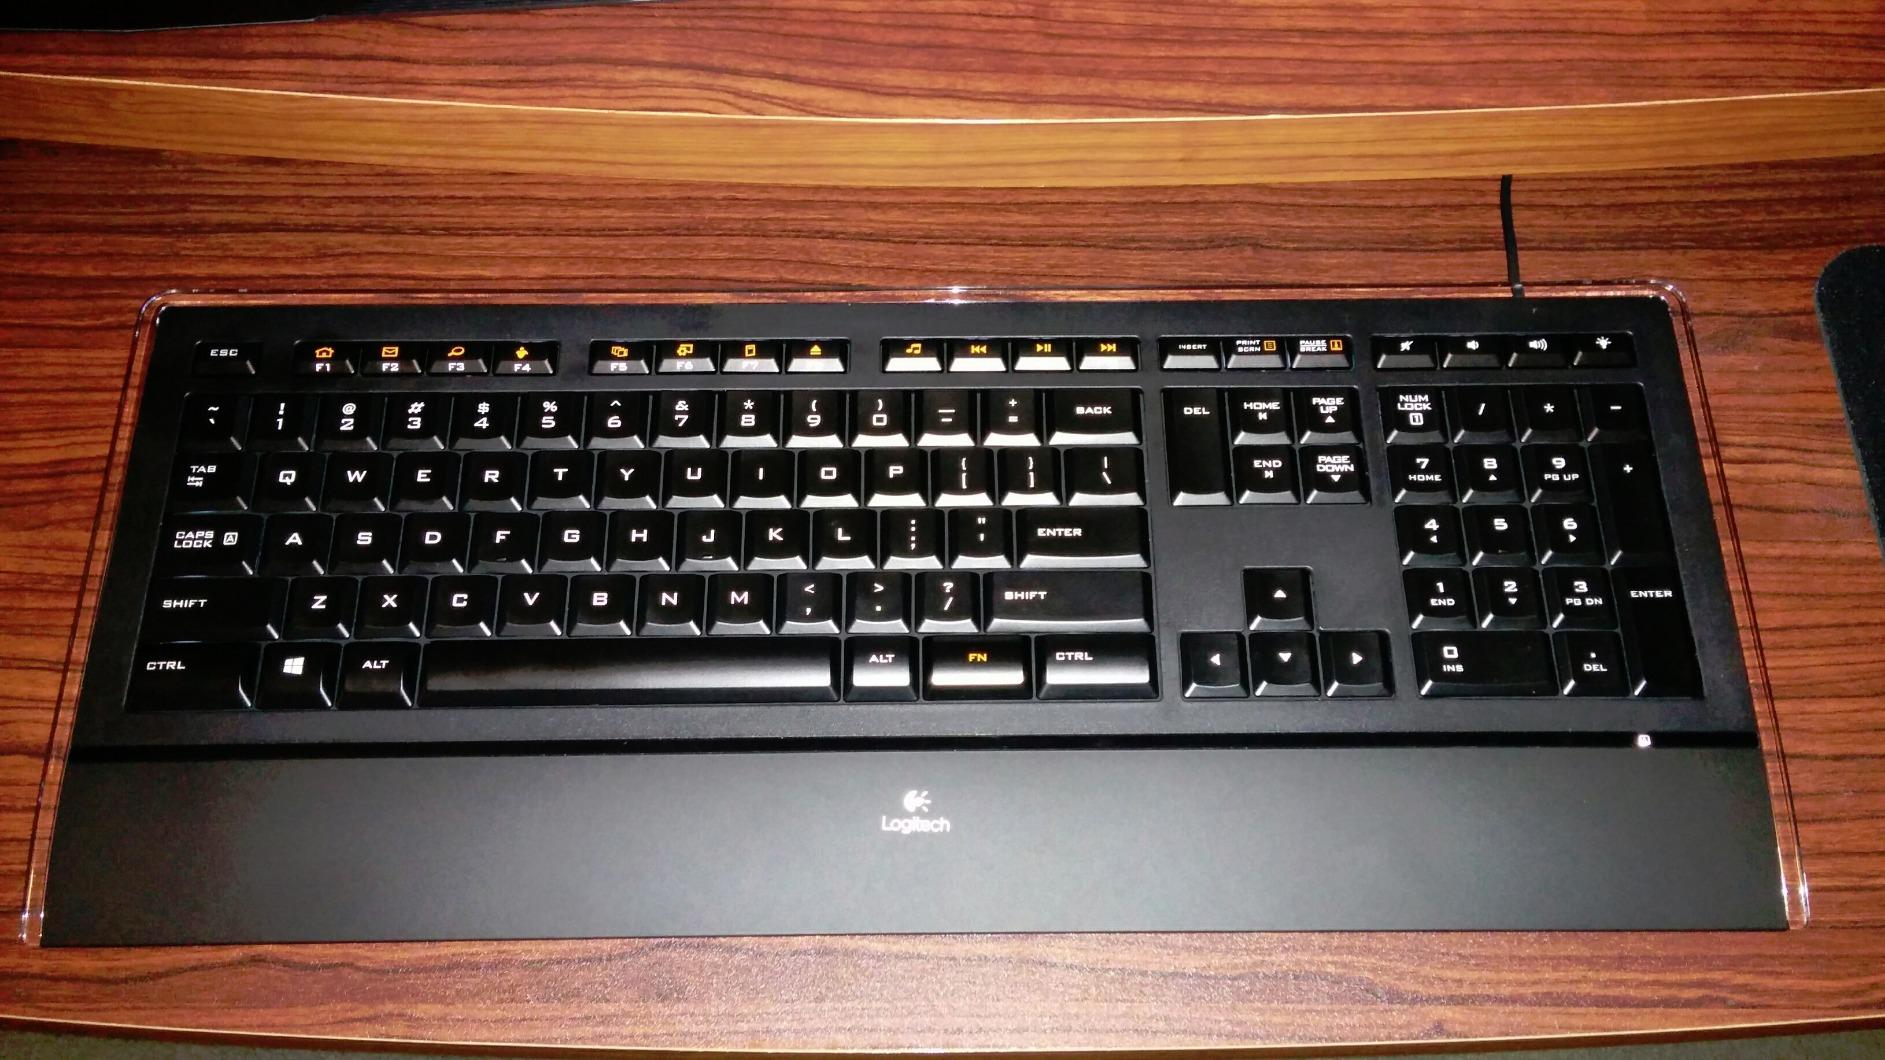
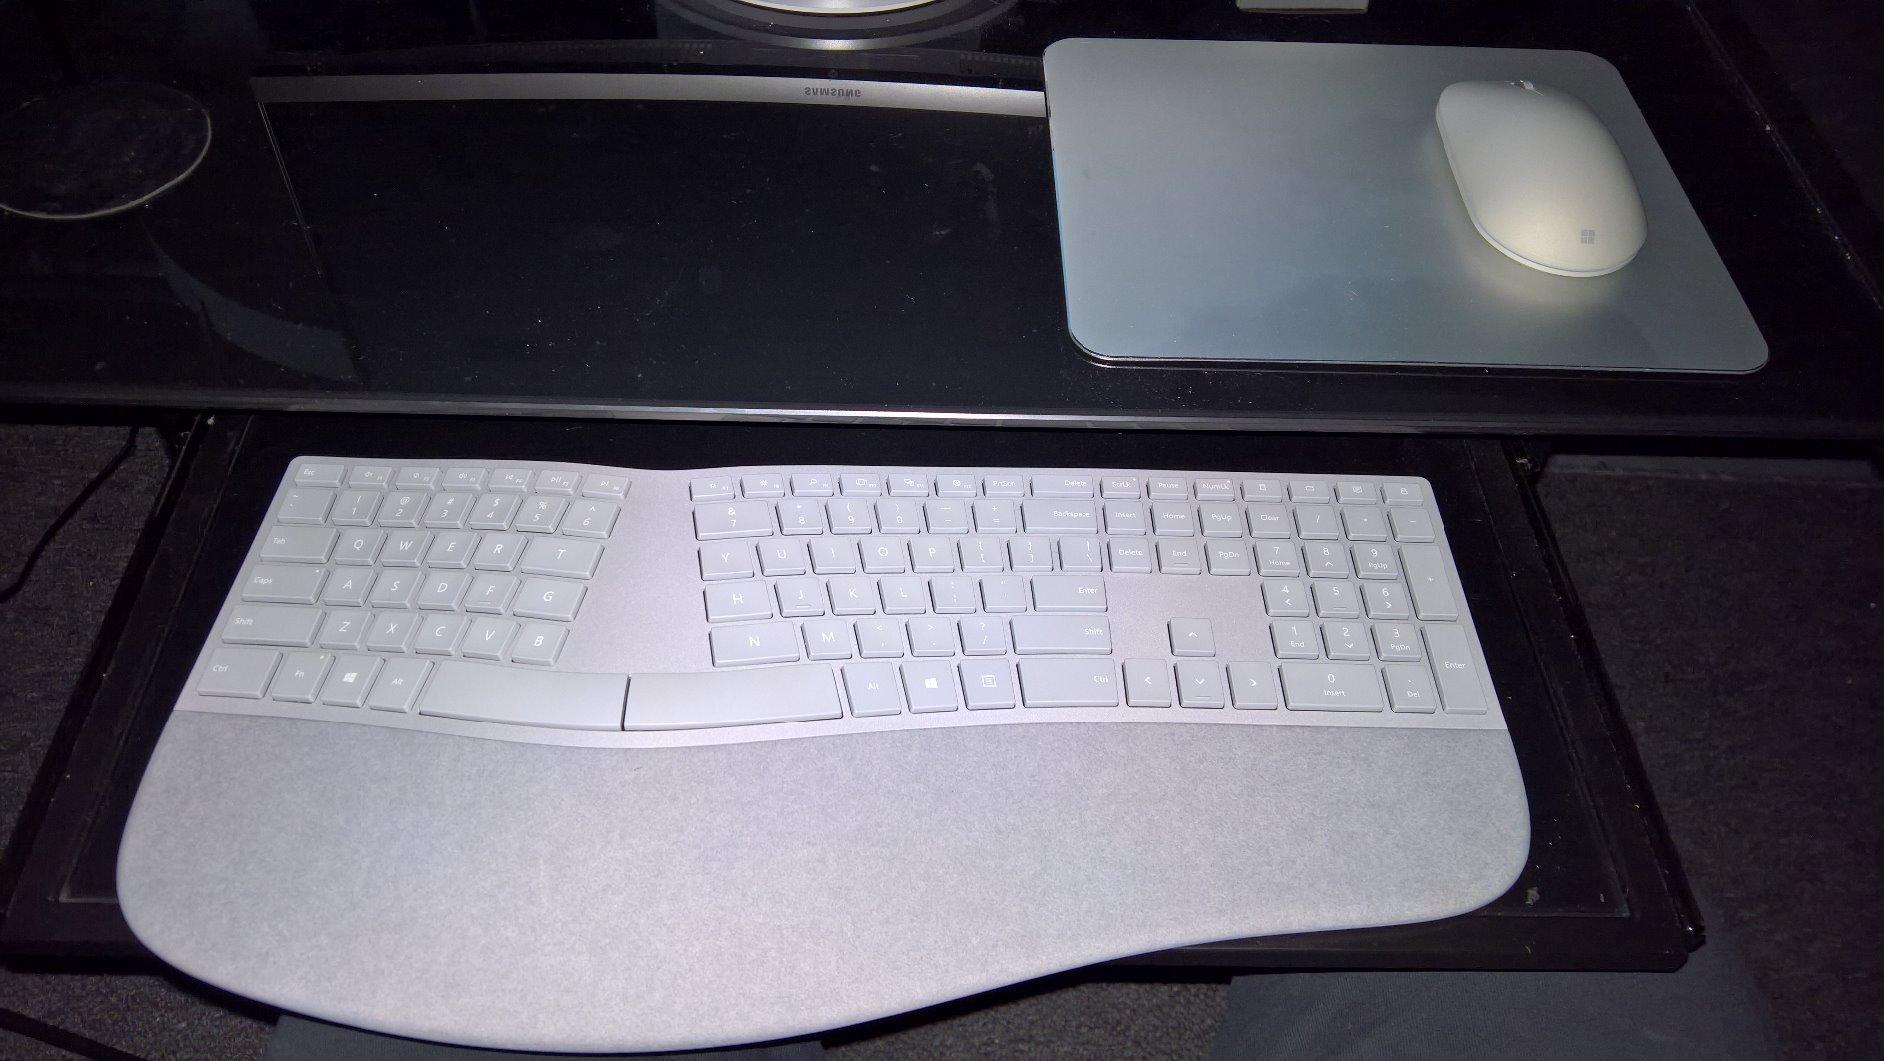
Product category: keyboard
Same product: no